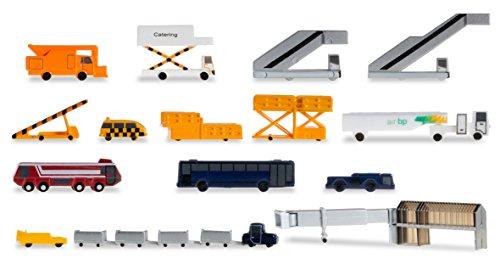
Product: Daron Herpa Ground Equipment New Colors Building Kit (19-Piece)
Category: Toys & Games | Hobbies | Models & Model Kits | Pre-Built & Diecast Models | Aircraft
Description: Great for Diorama building.
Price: $30.99